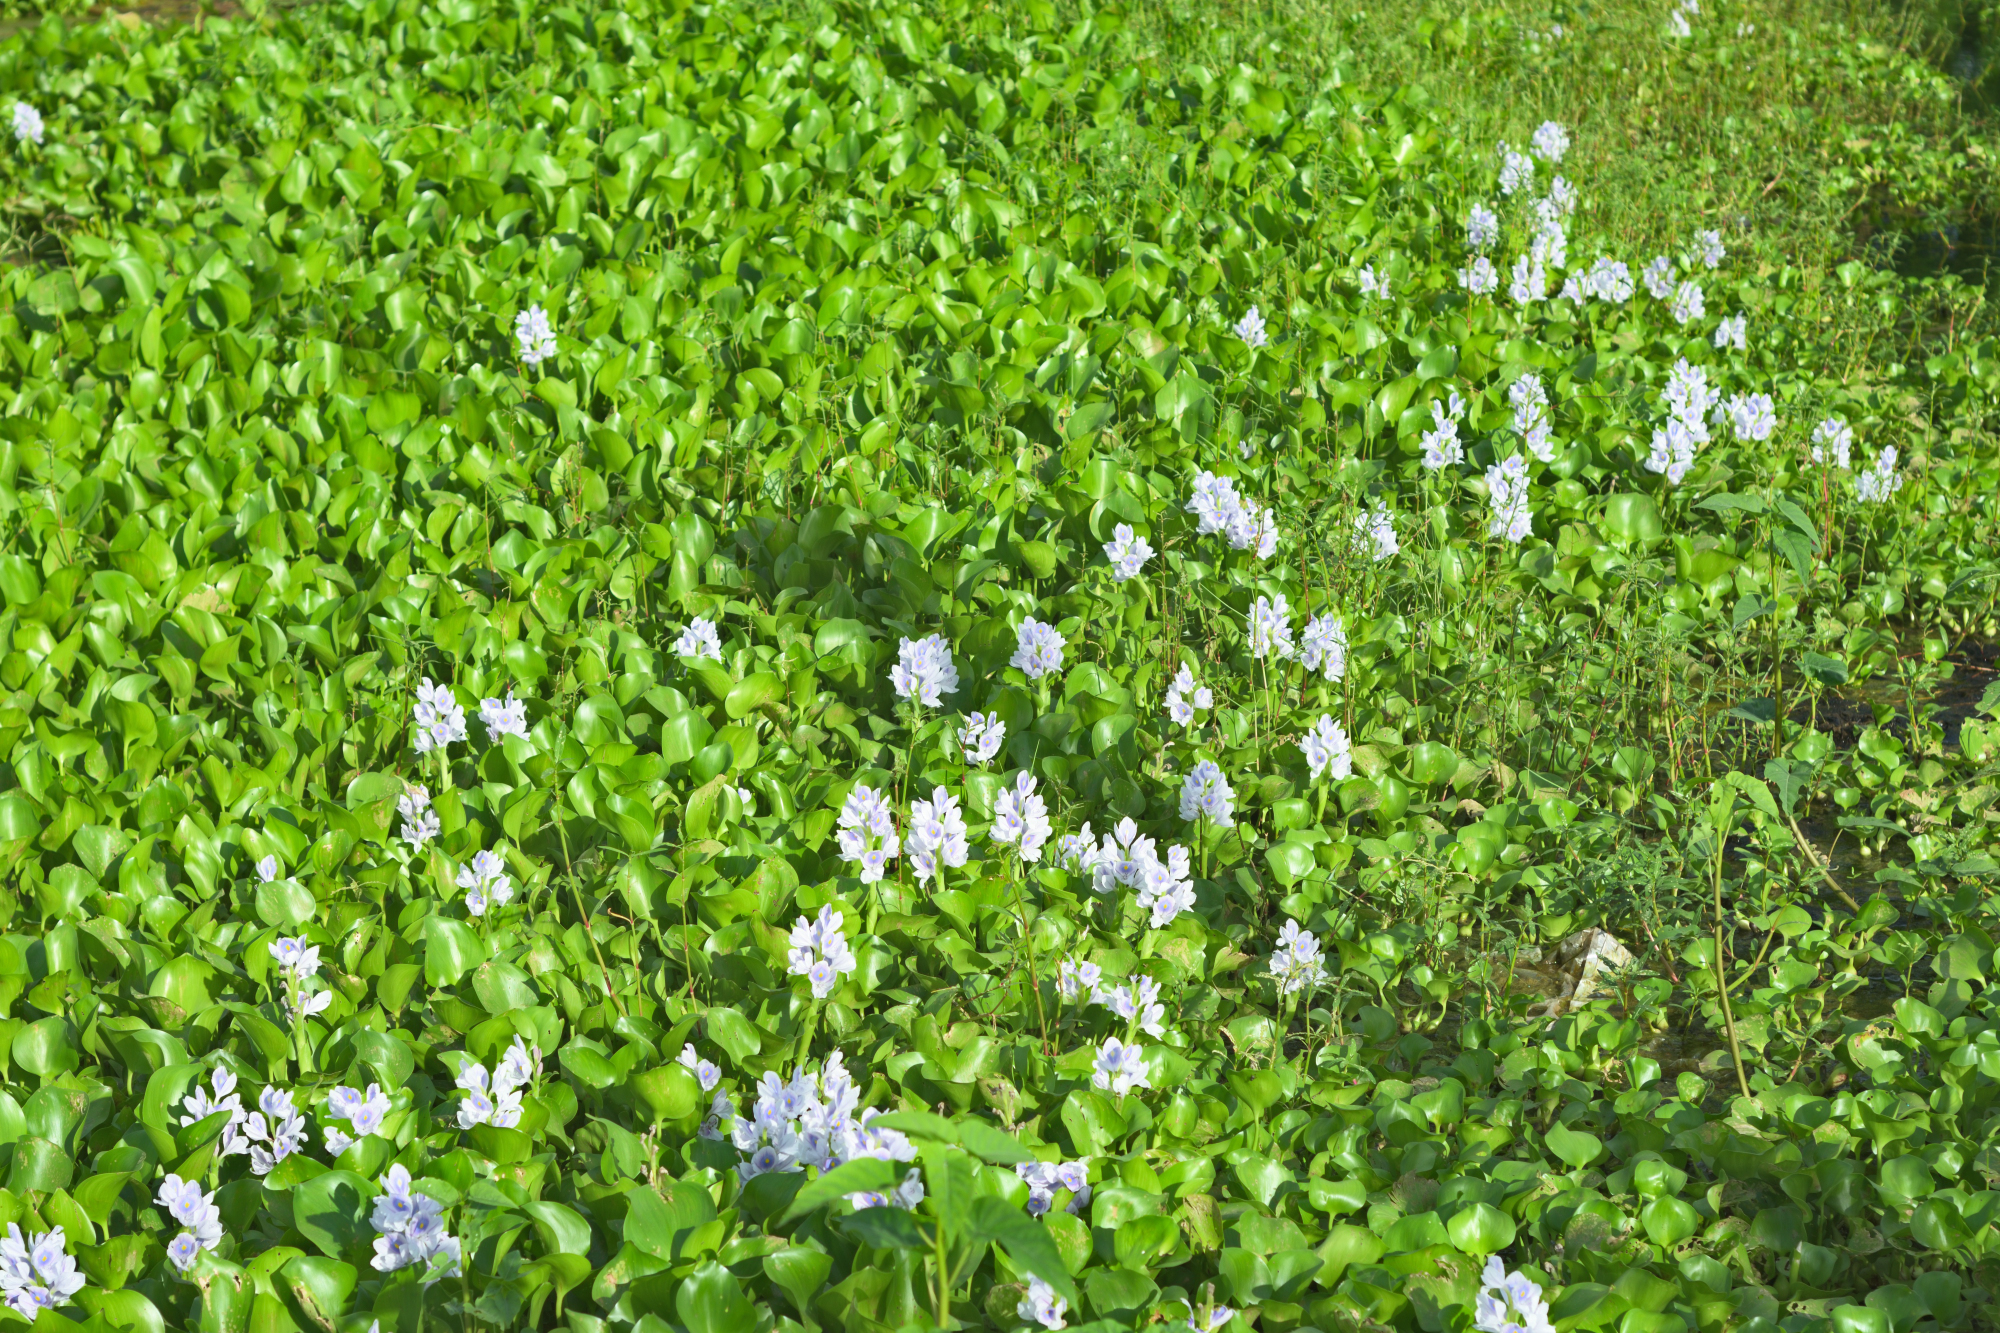
Water Hyacinth - Khurushkul Pond, Bangladesh
Water hyacinth (Eichhornia crassipes) coverage in a freshwater pond near Khurushkul, Cox's Bazar, Bangladesh. Photographed on 9 August 2026 during the monsoon season. Follow-up survey of the pond documented in the June 2026 water lily / water hyacinth dataset.
Location: Khurushkul, Cox's Bazar, Chattogram, Bangladesh
Keywords: water hyacinth, Eichhornia crassipes, invasive aquatic plant, pond, freshwater wetland, monsoon, Bangladesh, Khurushkul, Cox's Bazar, botanical photography, aquatic vegetation, golamrob